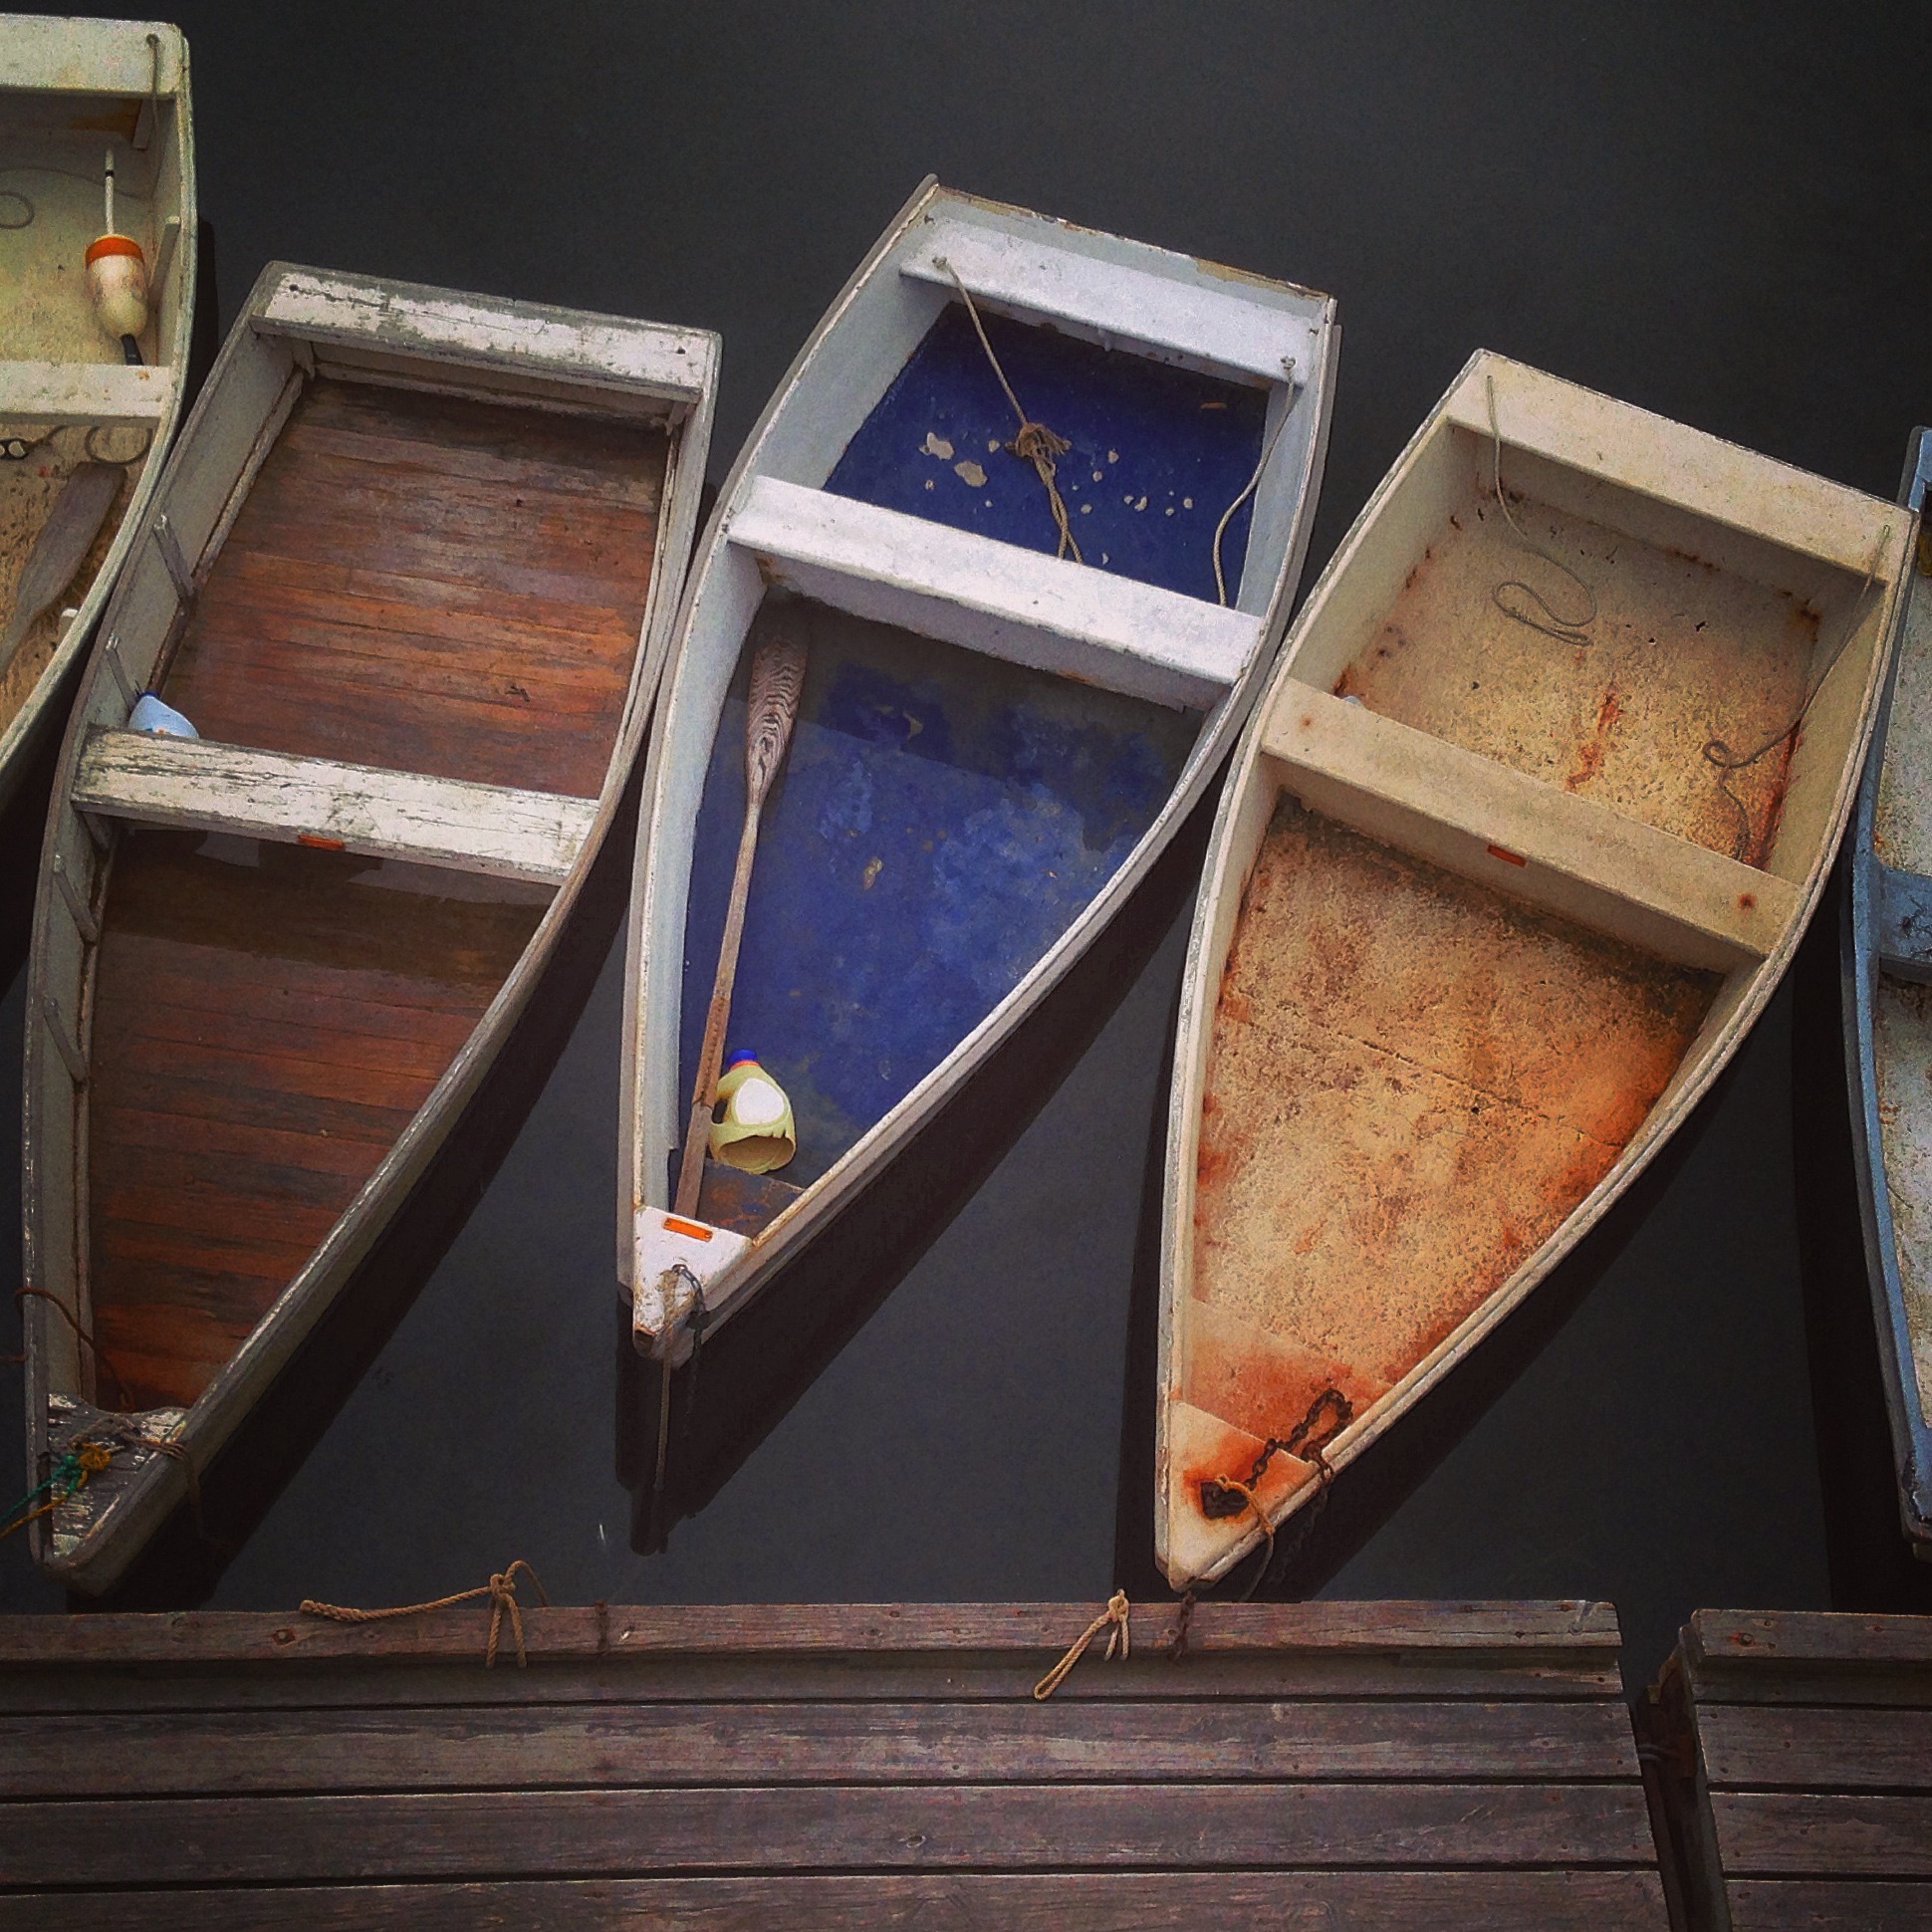
wood, boat, window, color, blue, art, shape, man made object